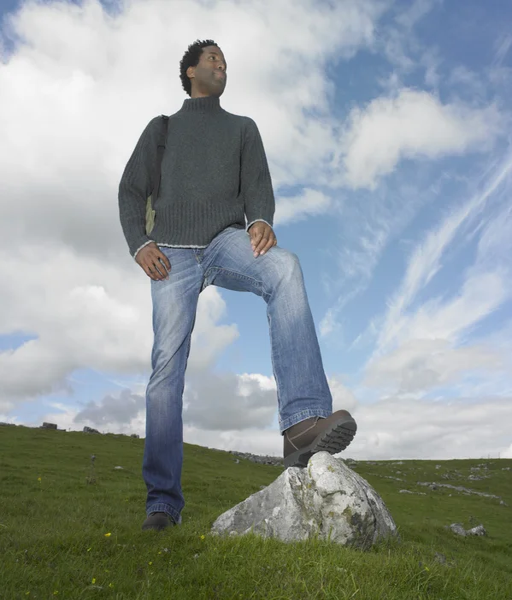
man standing with foot on a rock -- stock photo #